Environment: real
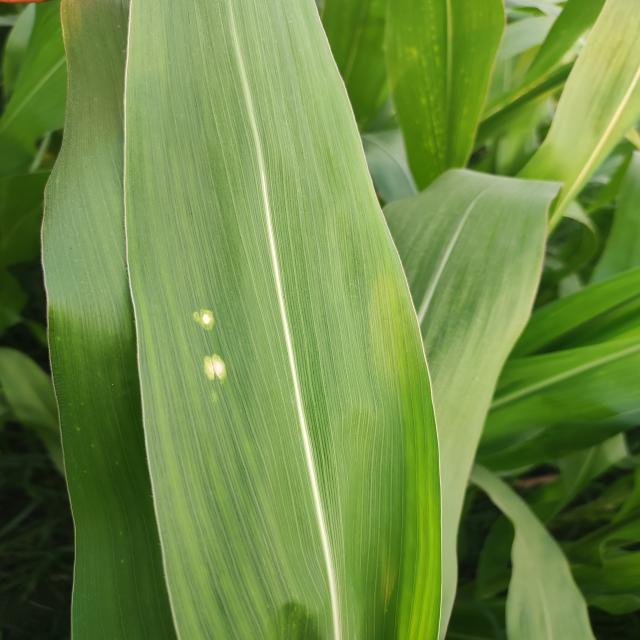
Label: northern_corn_leaf_blight